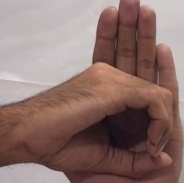
ASL sign: 0